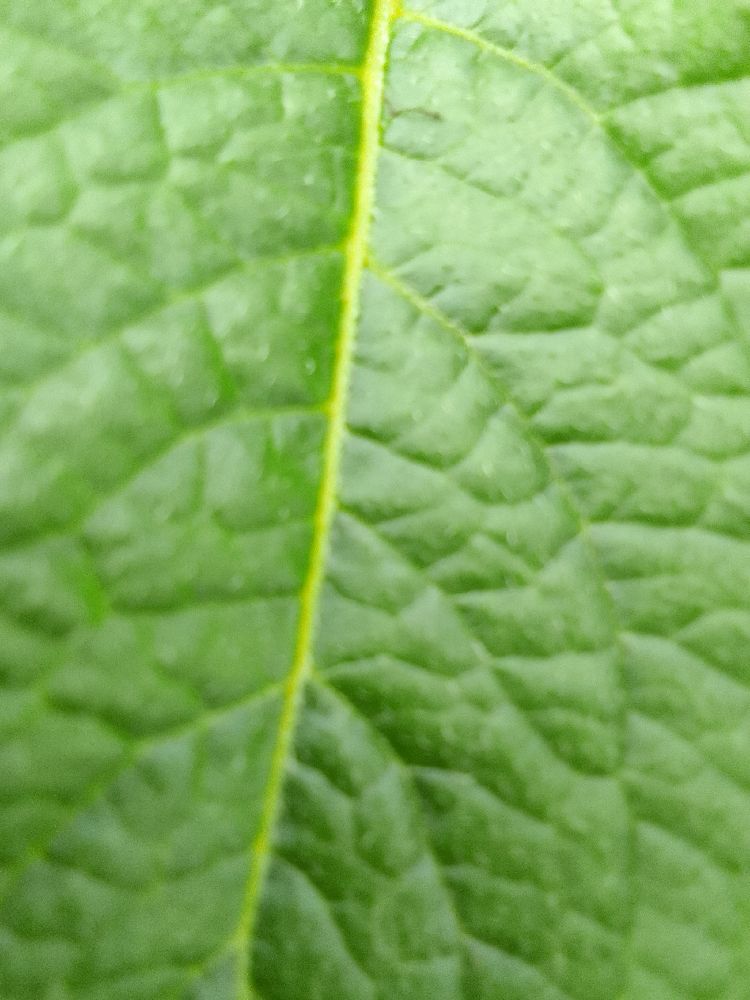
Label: Healthy